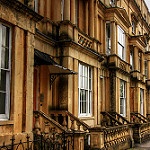
Label: buildings